Battle of Molino del Rey

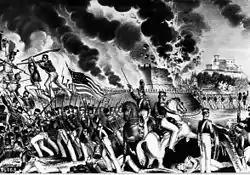
Contemporary lithograph portraying the "Blowing up the Foundry by the Victorious American Army under General Worth"

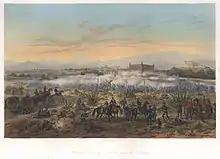
Molina del Rey and Casa Mata. Carl Nebel

Col. Hitchcock called the battle a Pyrrhic victory for the Americans. Scott still needed an assault path into the city, despite the destruction of Molino del Rey. Preparations began immediately thereafter for the Battle of Chapultepec.